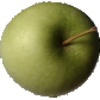
Label: Apple Granny Smith 1